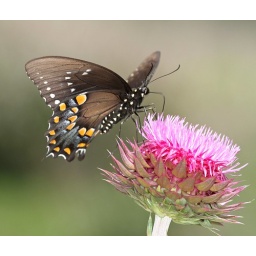
I never tire of shooting swallowtails. My guide to black butterflies is in the comment section.